Nobel Prize in Physics

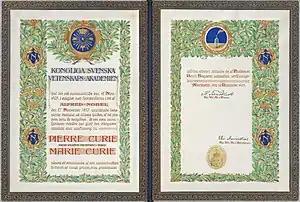
1903 Nobel Prize diploma, awarded to Marie Curie and Pierre Curie

The names of the nominees are never publicly announced, and neither are they told that they have been considered for the Prize. Nomination records are sealed for fifty years. While posthumous nominations are not permitted, awards can be made if the individual died in the months between the decision of the committee (typically in October) and the ceremony in December. Prior to 1974, posthumous awards were permitted if the candidate had died after being nominated.